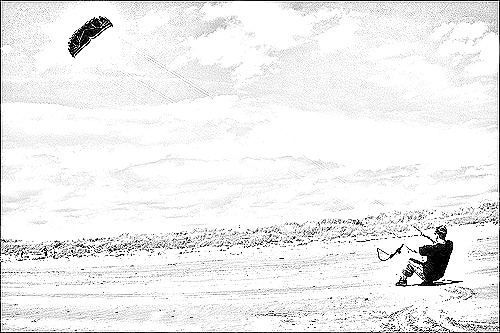
Portrait style: Sketch Portrait